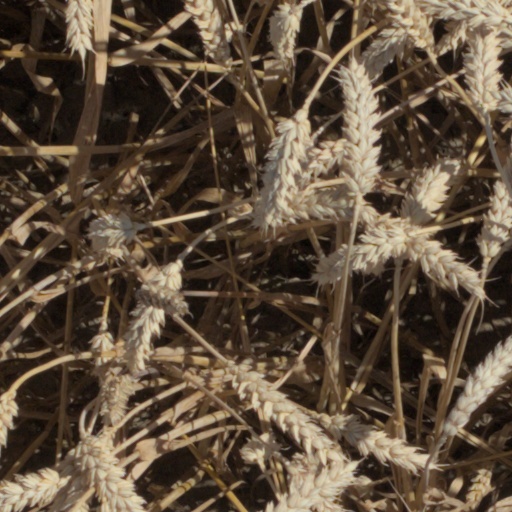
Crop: wheat